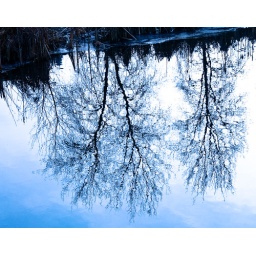
Winterspiegelung - trees in the mirror